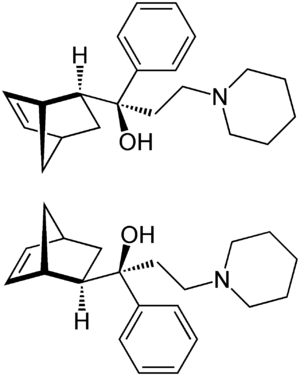
Le bipéridène est un médicament de la famille des anticholinergiques, utilisé pour traiter la maladie de Parkinson et des syndromes parkinsoniens induits par les neuroleptiques. Il est disponible sous les noms commerciaux Akineton et Akinophyl, et sous forme générique. La substance active est le chlorhydrate de bipéridène.